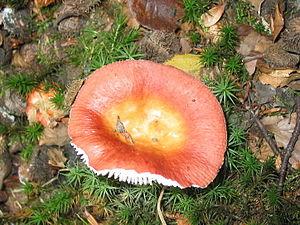
Le règne des Fungi, aussi appelés Mycota ou Mycètes ou fonge, constitue un taxon regroupant des organismes eucaryotes appelés communément champignons. Ce règne constitue un large groupe diversifié, depuis des organismes microscopiques, invisibles à l'œil nu, unicellulaires ou pluricellulaires, jusqu'aux « champignons supérieurs » dotés le plus souvent d'un pied et d'un chapeau, que le promeneur récolte.